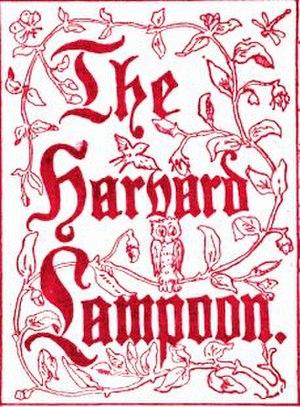
National Lampoon est un magazine humoristique mensuel américain. Associant textes, illustrations et bandes dessinées autour d'un thème variant à chaque numéro, il est connu pour ses parodies d'un goût souvent douteux, à l'instar de Hara-Kiri en France. Son premier numéro est daté d'avril 1970 et le 249ᵉ et dernier de novembre 1998.
Le Harvard Lampoon est un périodique humoristique et sarcastique fondé par sept étudiants américains de l'université Harvard. Il s'agit du deuxième magazine humoristique du monde, après le Yale Record, publié à Yale. Il compta parmi ses contributeurs John Updike, William Randolph Hearst et Conan O'Brien.